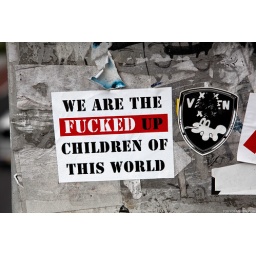
Nice sticker on the back of a street sign in the Harajuku area of Tokyo, Japan.